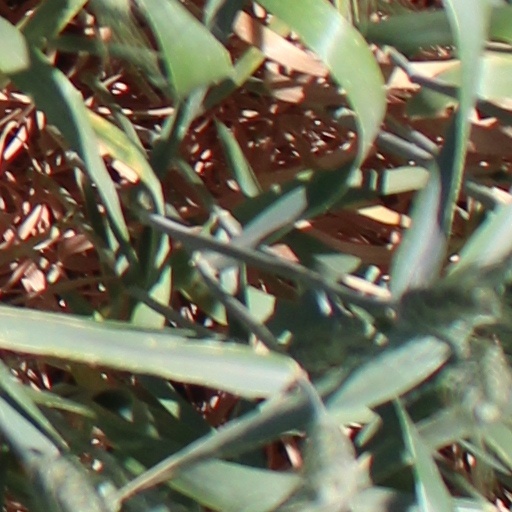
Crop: wheat